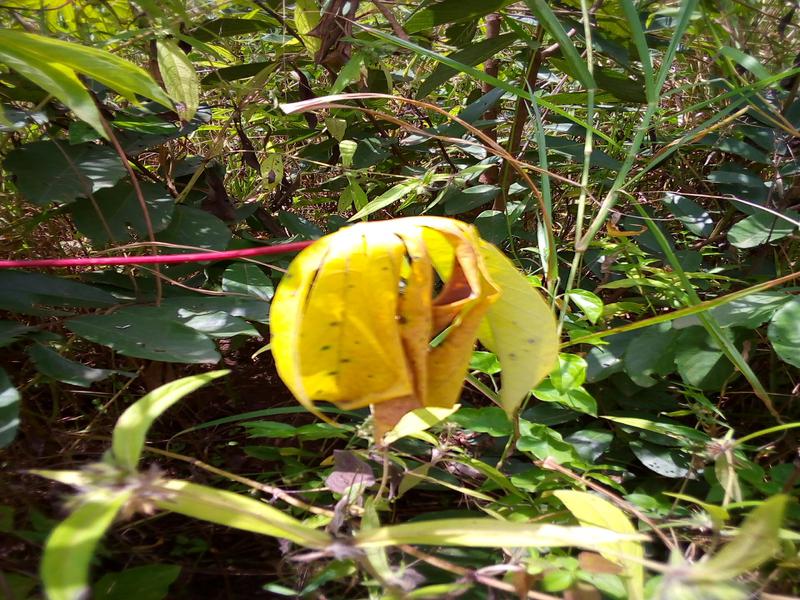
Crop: cassava
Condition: bacterial_blight